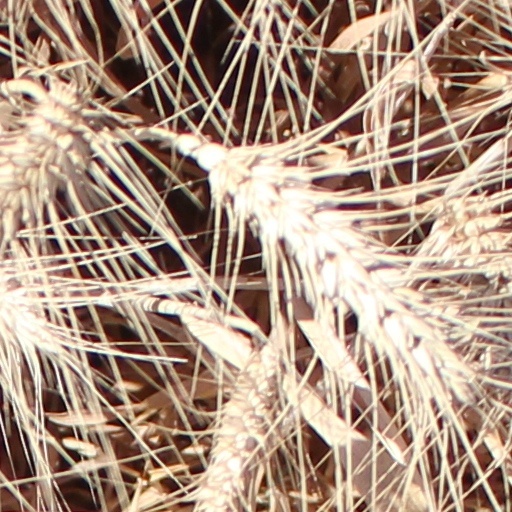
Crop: wheat